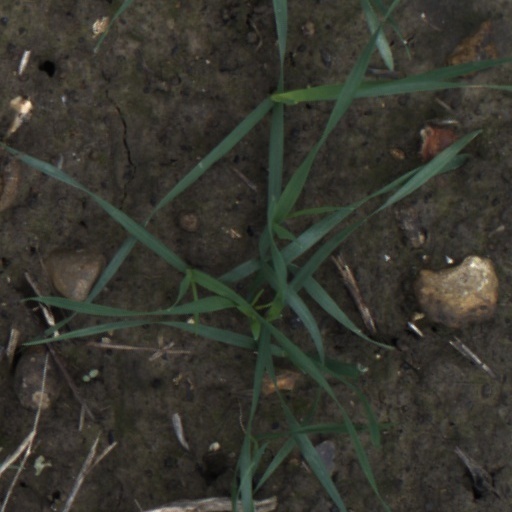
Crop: wheat